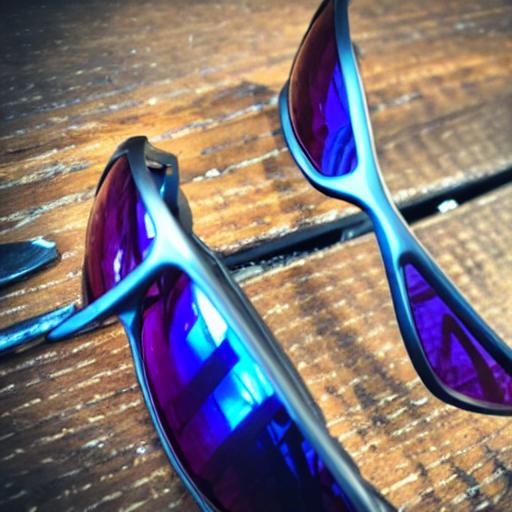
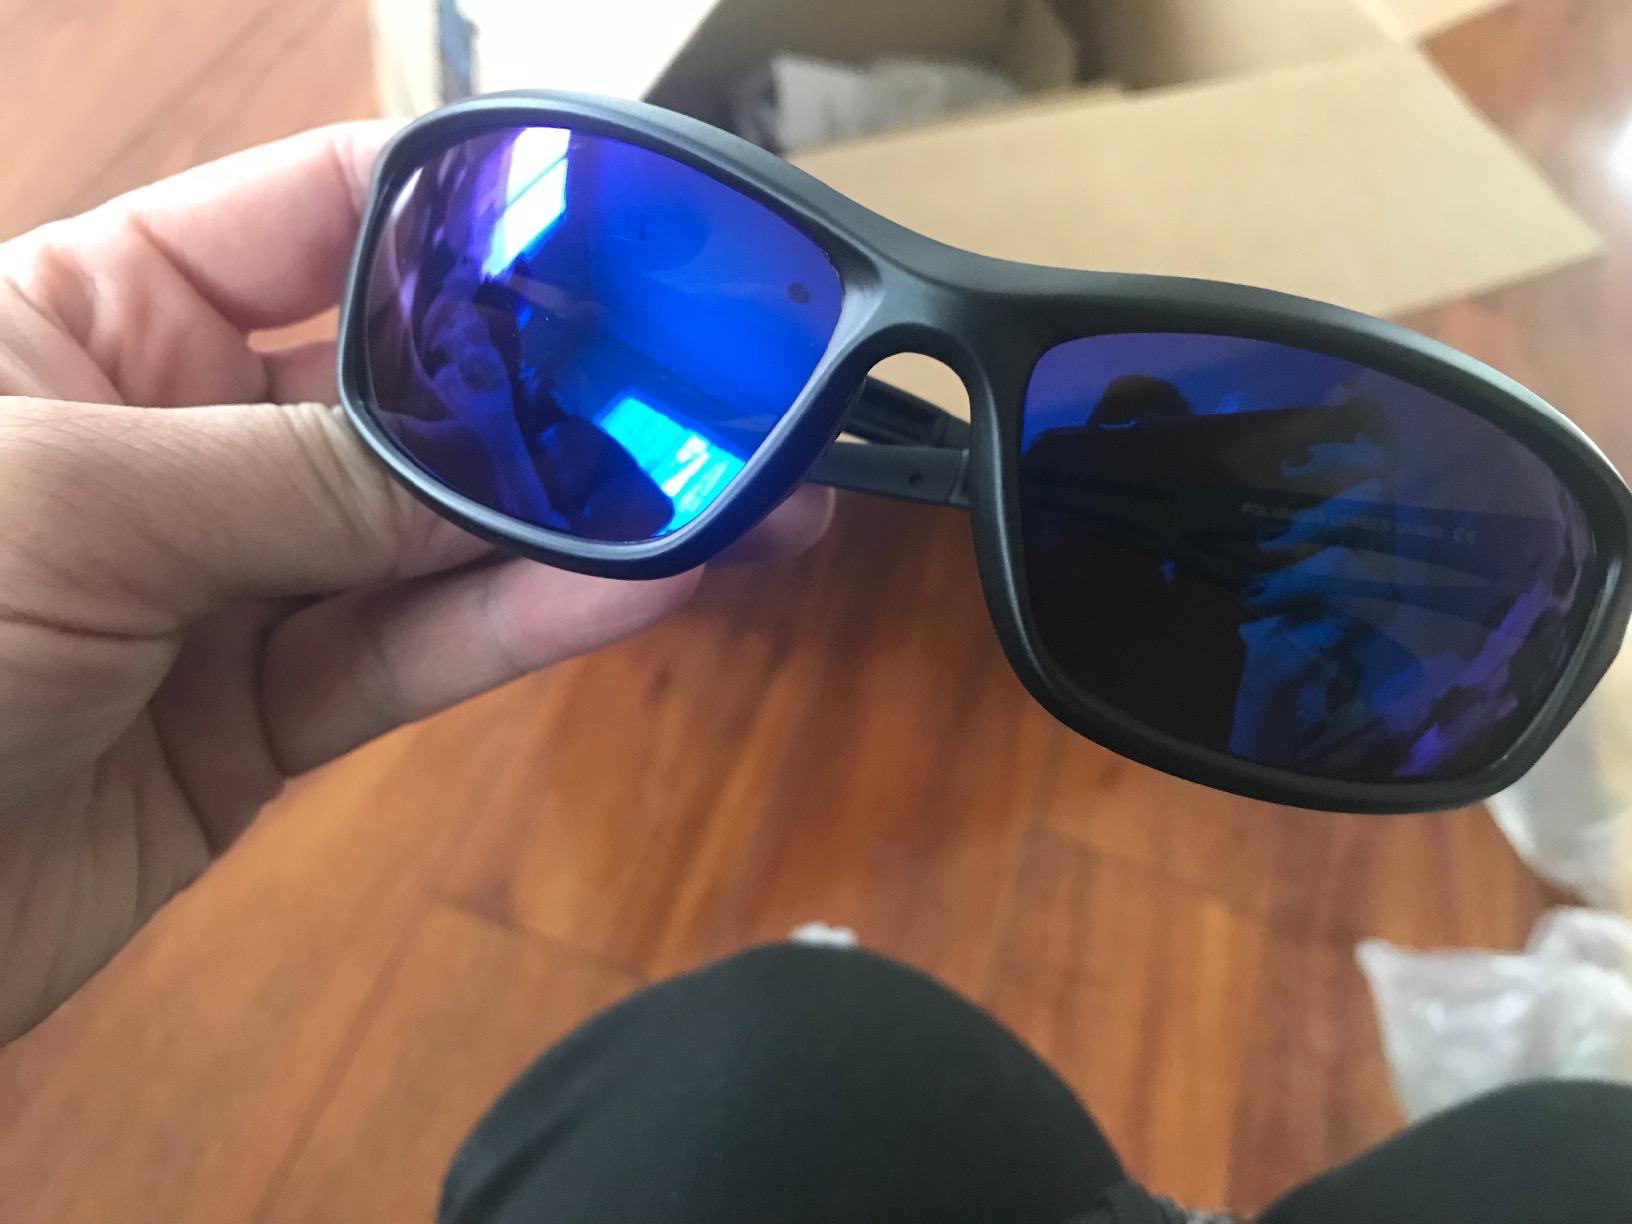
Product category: accessories_sunglasses
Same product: no